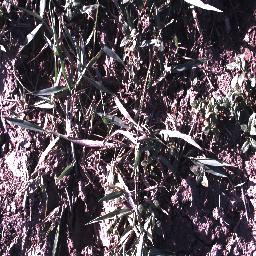
Label: negative